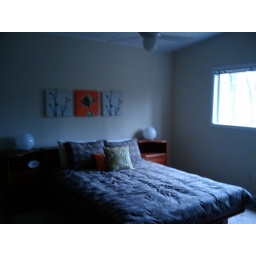
master bedroom in green house